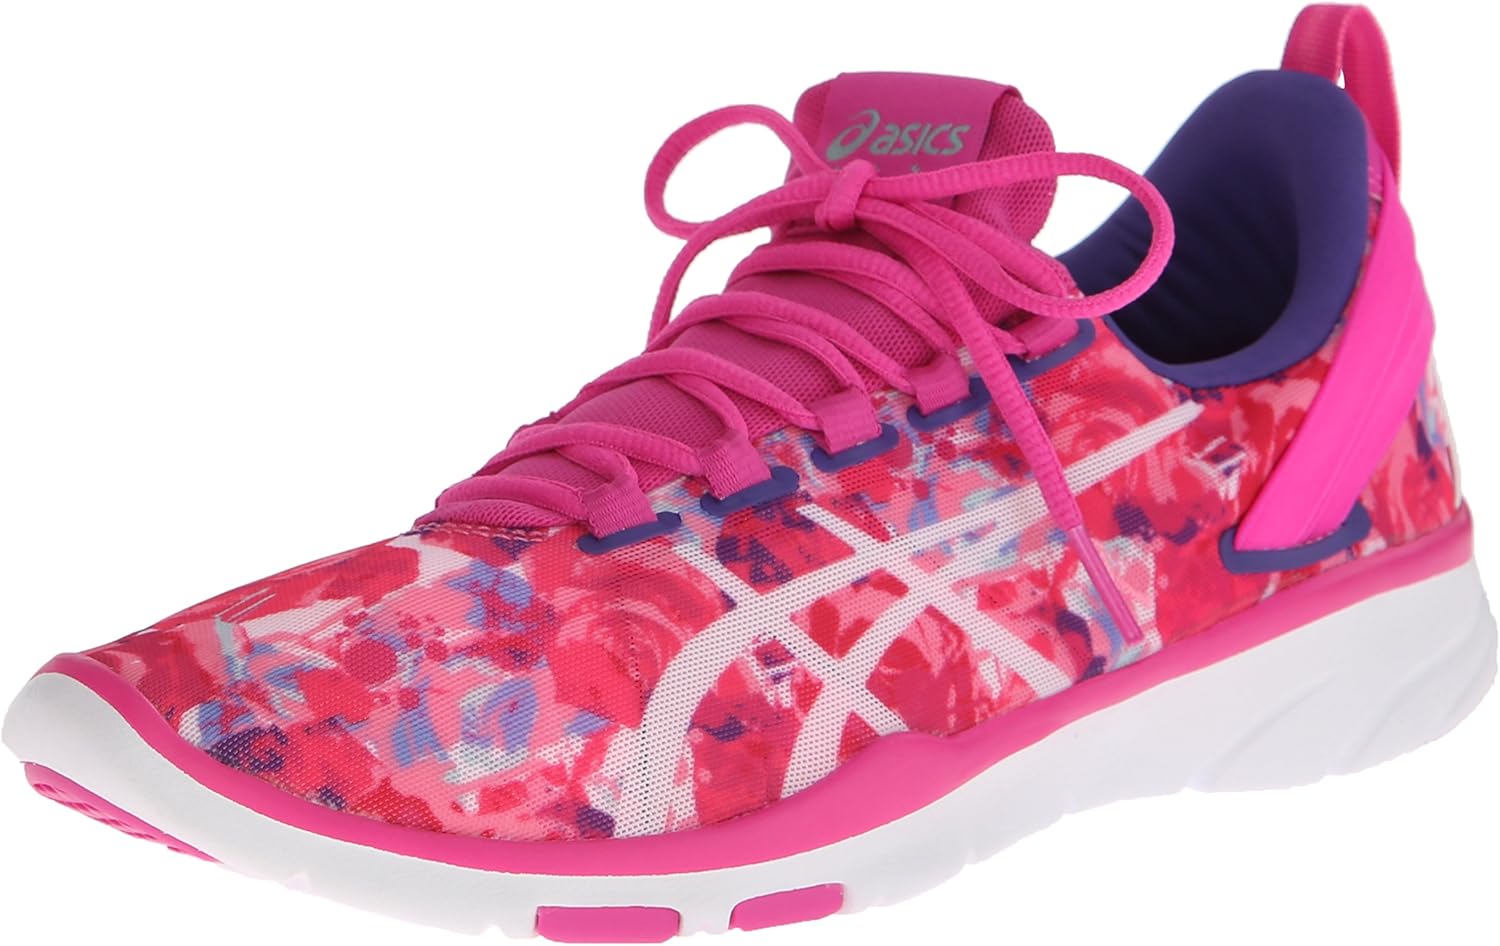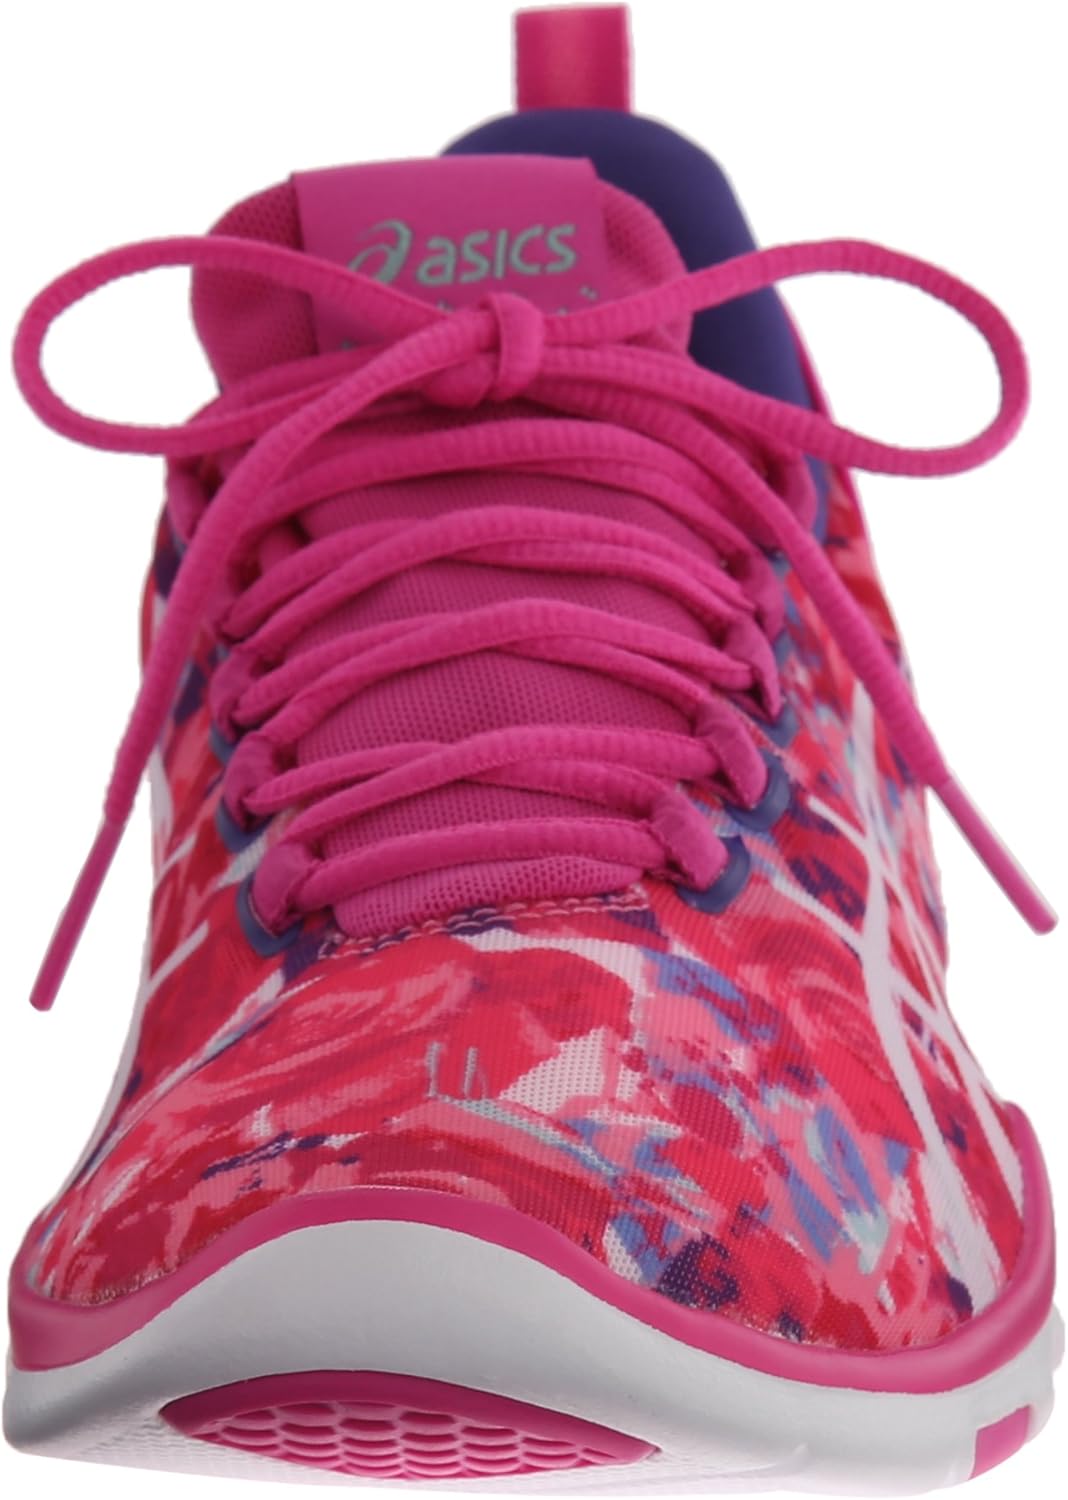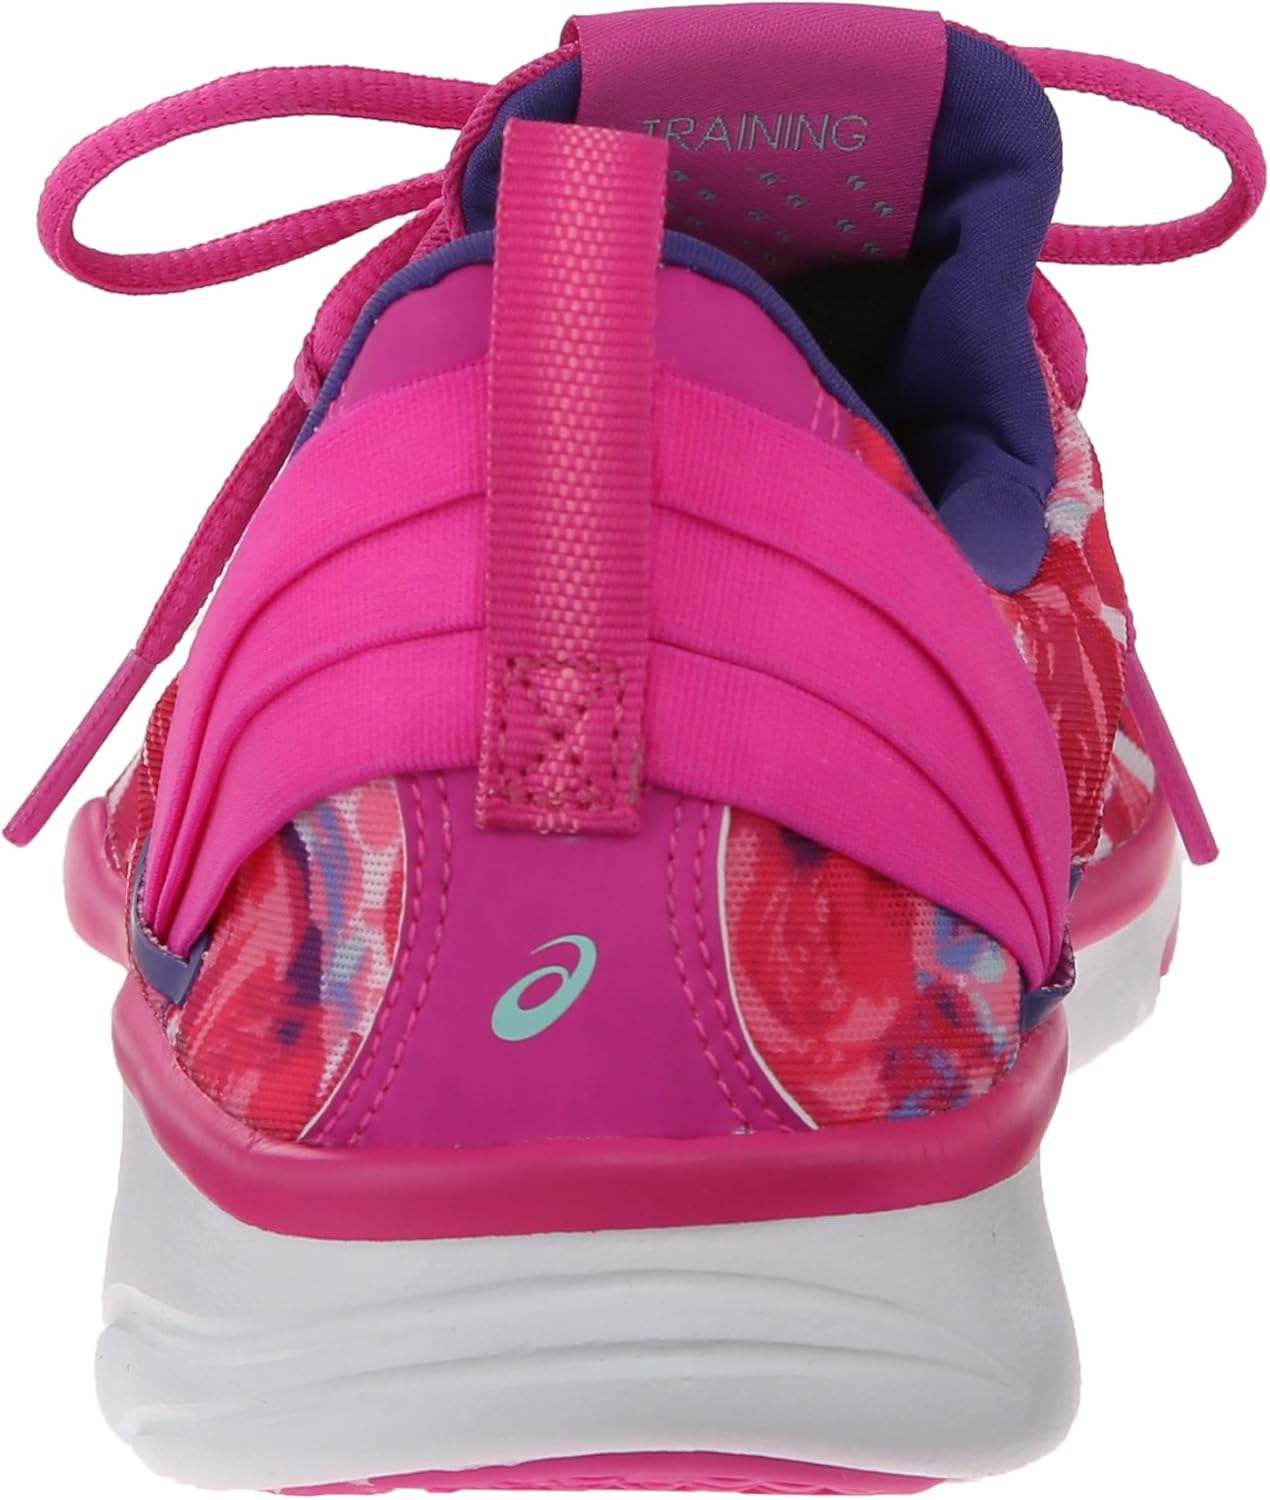
ASICS Women's GEL-Fit Sana 2 PR Fitness Shoe
Category: AMAZON FASHION
In 1949, Mr. Kihachiro Onitsuka began his athletic footwear company (Onitsuka Co., Ltd.) by manufacturing basketball shoes out of his living room in Kobe, Japan. He chose the name ASICS for his company in 1977, based on a famous Latin phrase "Anima Sana In Corpore Sano," which, when translated, expresses the ancient ideal of "A Sound Mind in a Sound Body." Taking the acronym of this phrase, ASICS was founded on the belief that the best way to create a healthy and happy lifestyle is to promote total health and fitness. Today, ASICS offers a full line of performance-driven athletic shoes and technical active sports apparel and accessories dedicated to bringing harmony to the body and soul.
Features: 100% Synthetic | Imported | Rubber sole | Ultra-lightweight training shoe featuring lace-up vamp with webbing ghilles | Padded collar and instep | Heel pull-on loop | Rubber outsole